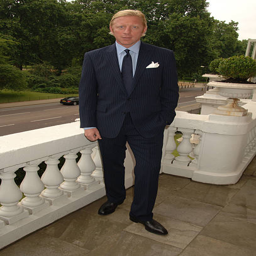
tennis player poses in a suit after being named as the brand 's ambassador .